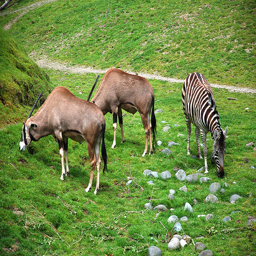
A couple of deer standing next to a zebra on a grass field.
a zebra and some billy goats grazing in the open field.
Two gazelle and a zebra grazing on lush grass.
A couple of goats next to a zebra grazing in a field.
a number of animals in a field near many rocks